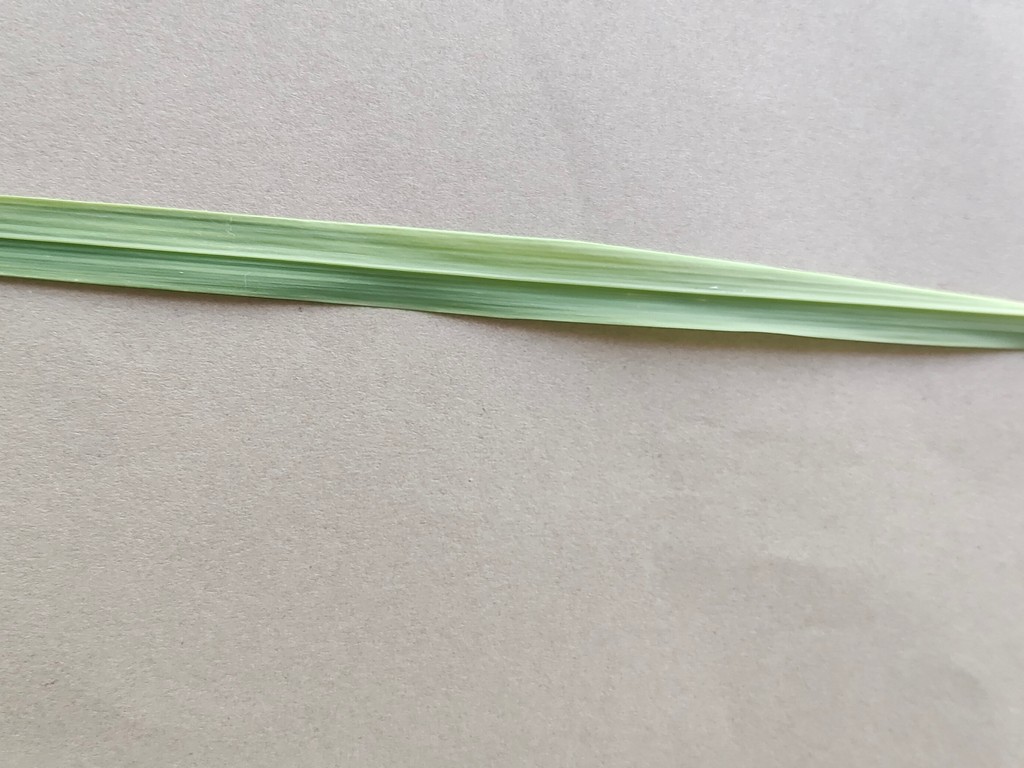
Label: Healthy